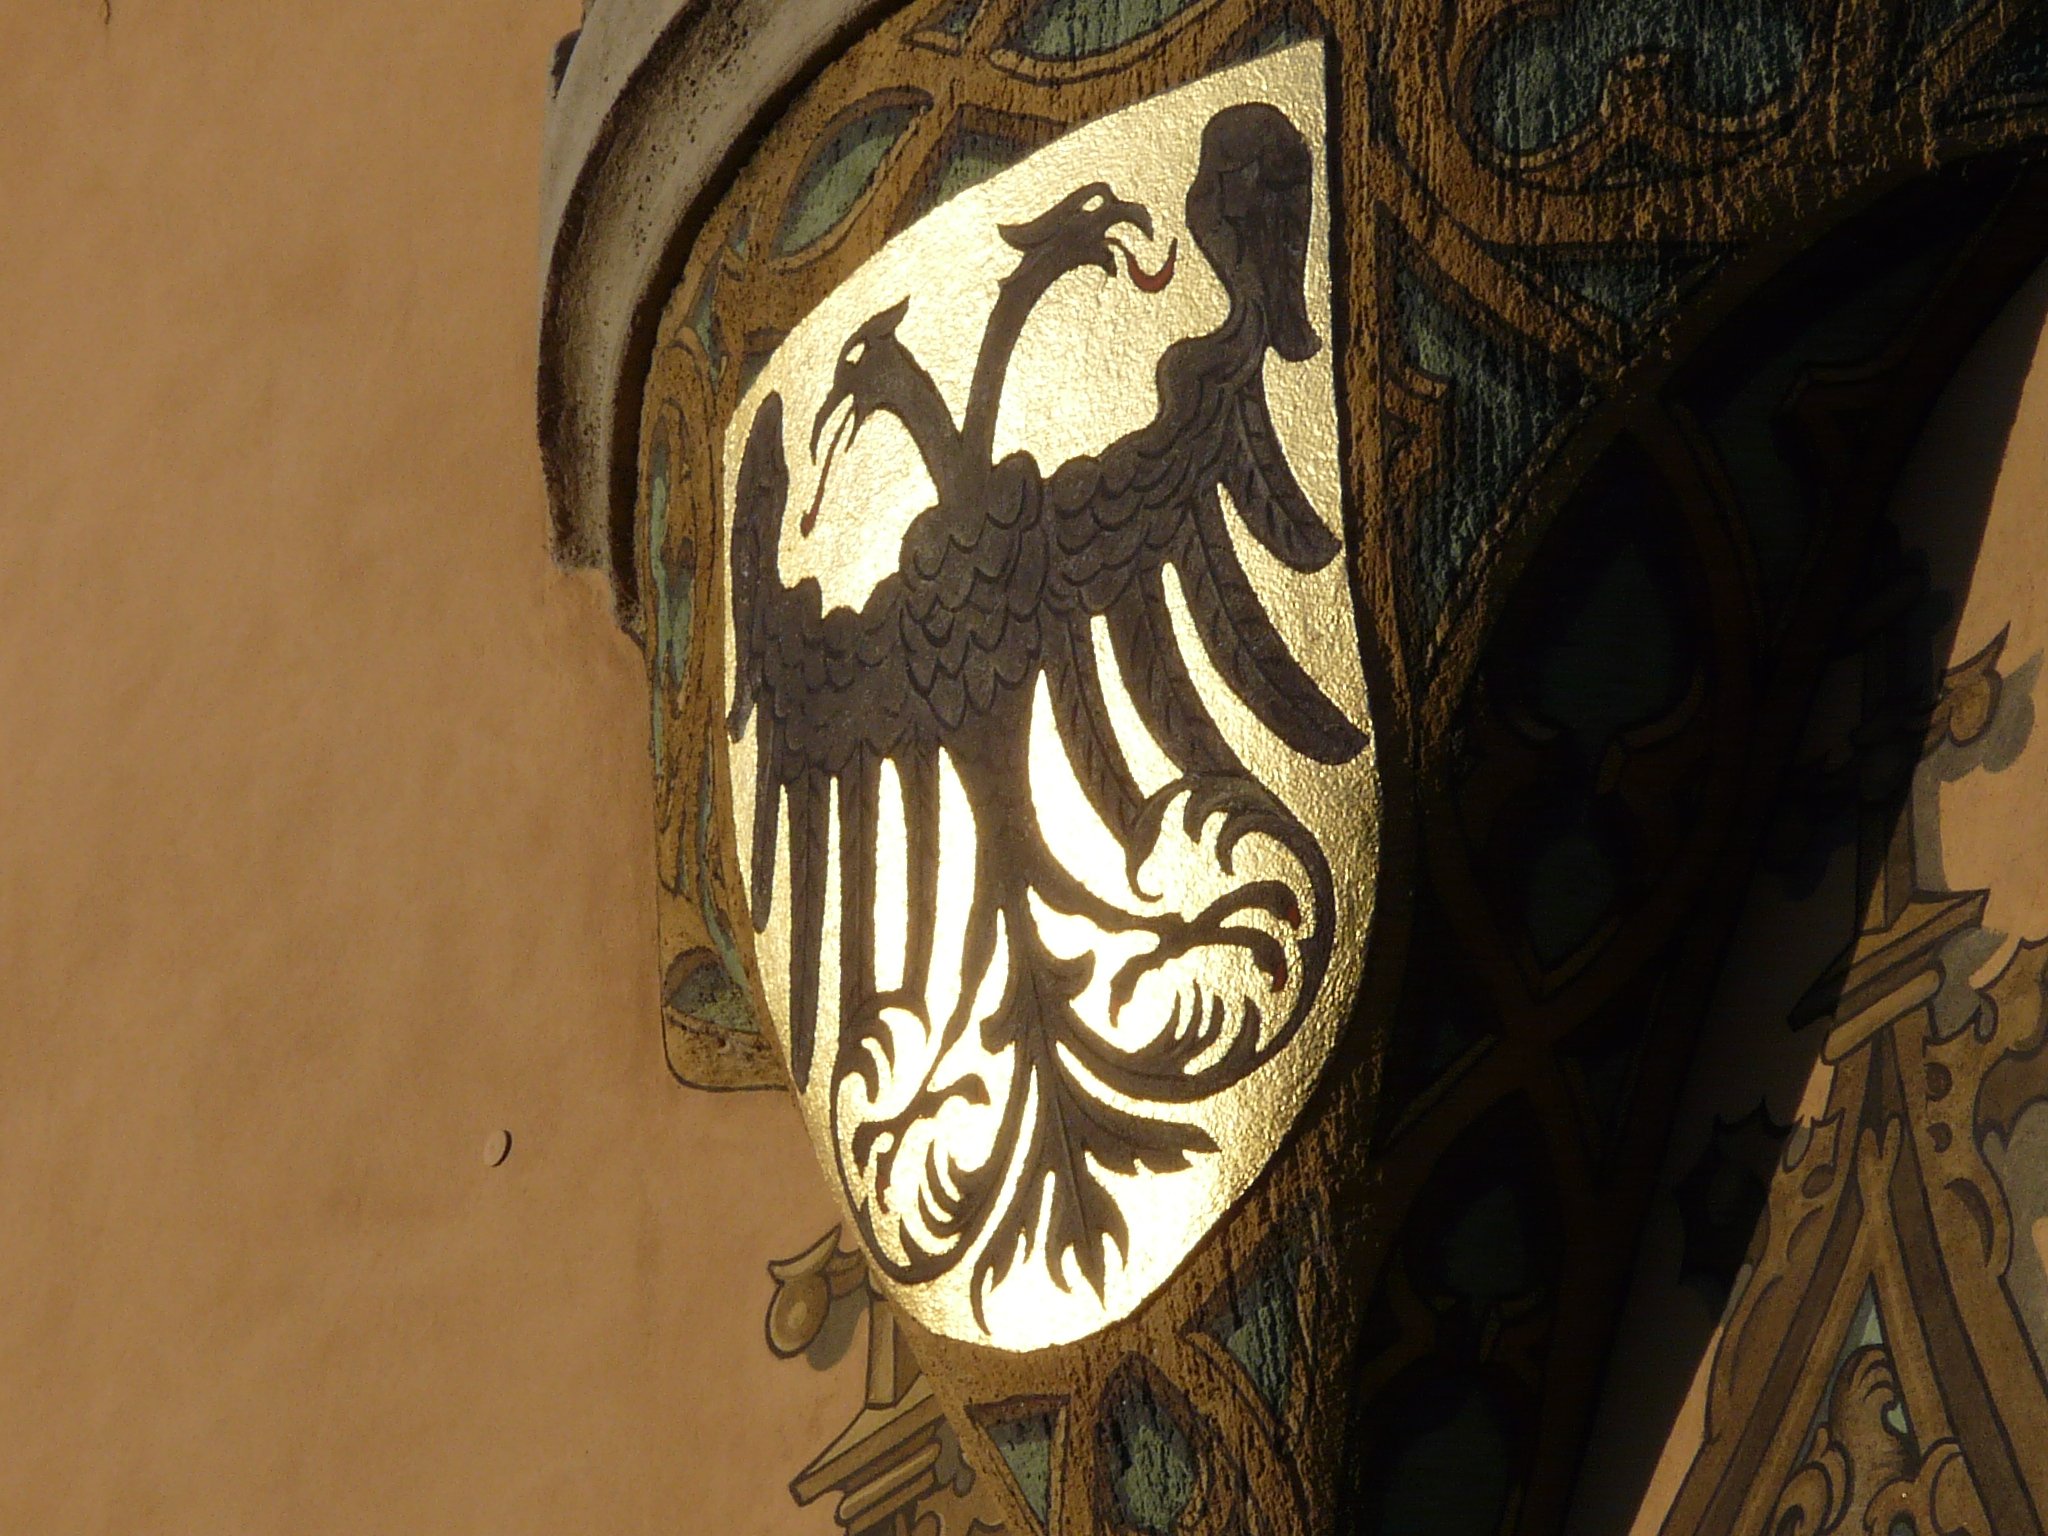
wood, golden, clothing, art, temple, shield, carving, costume, adler, coat of arms, ancient history